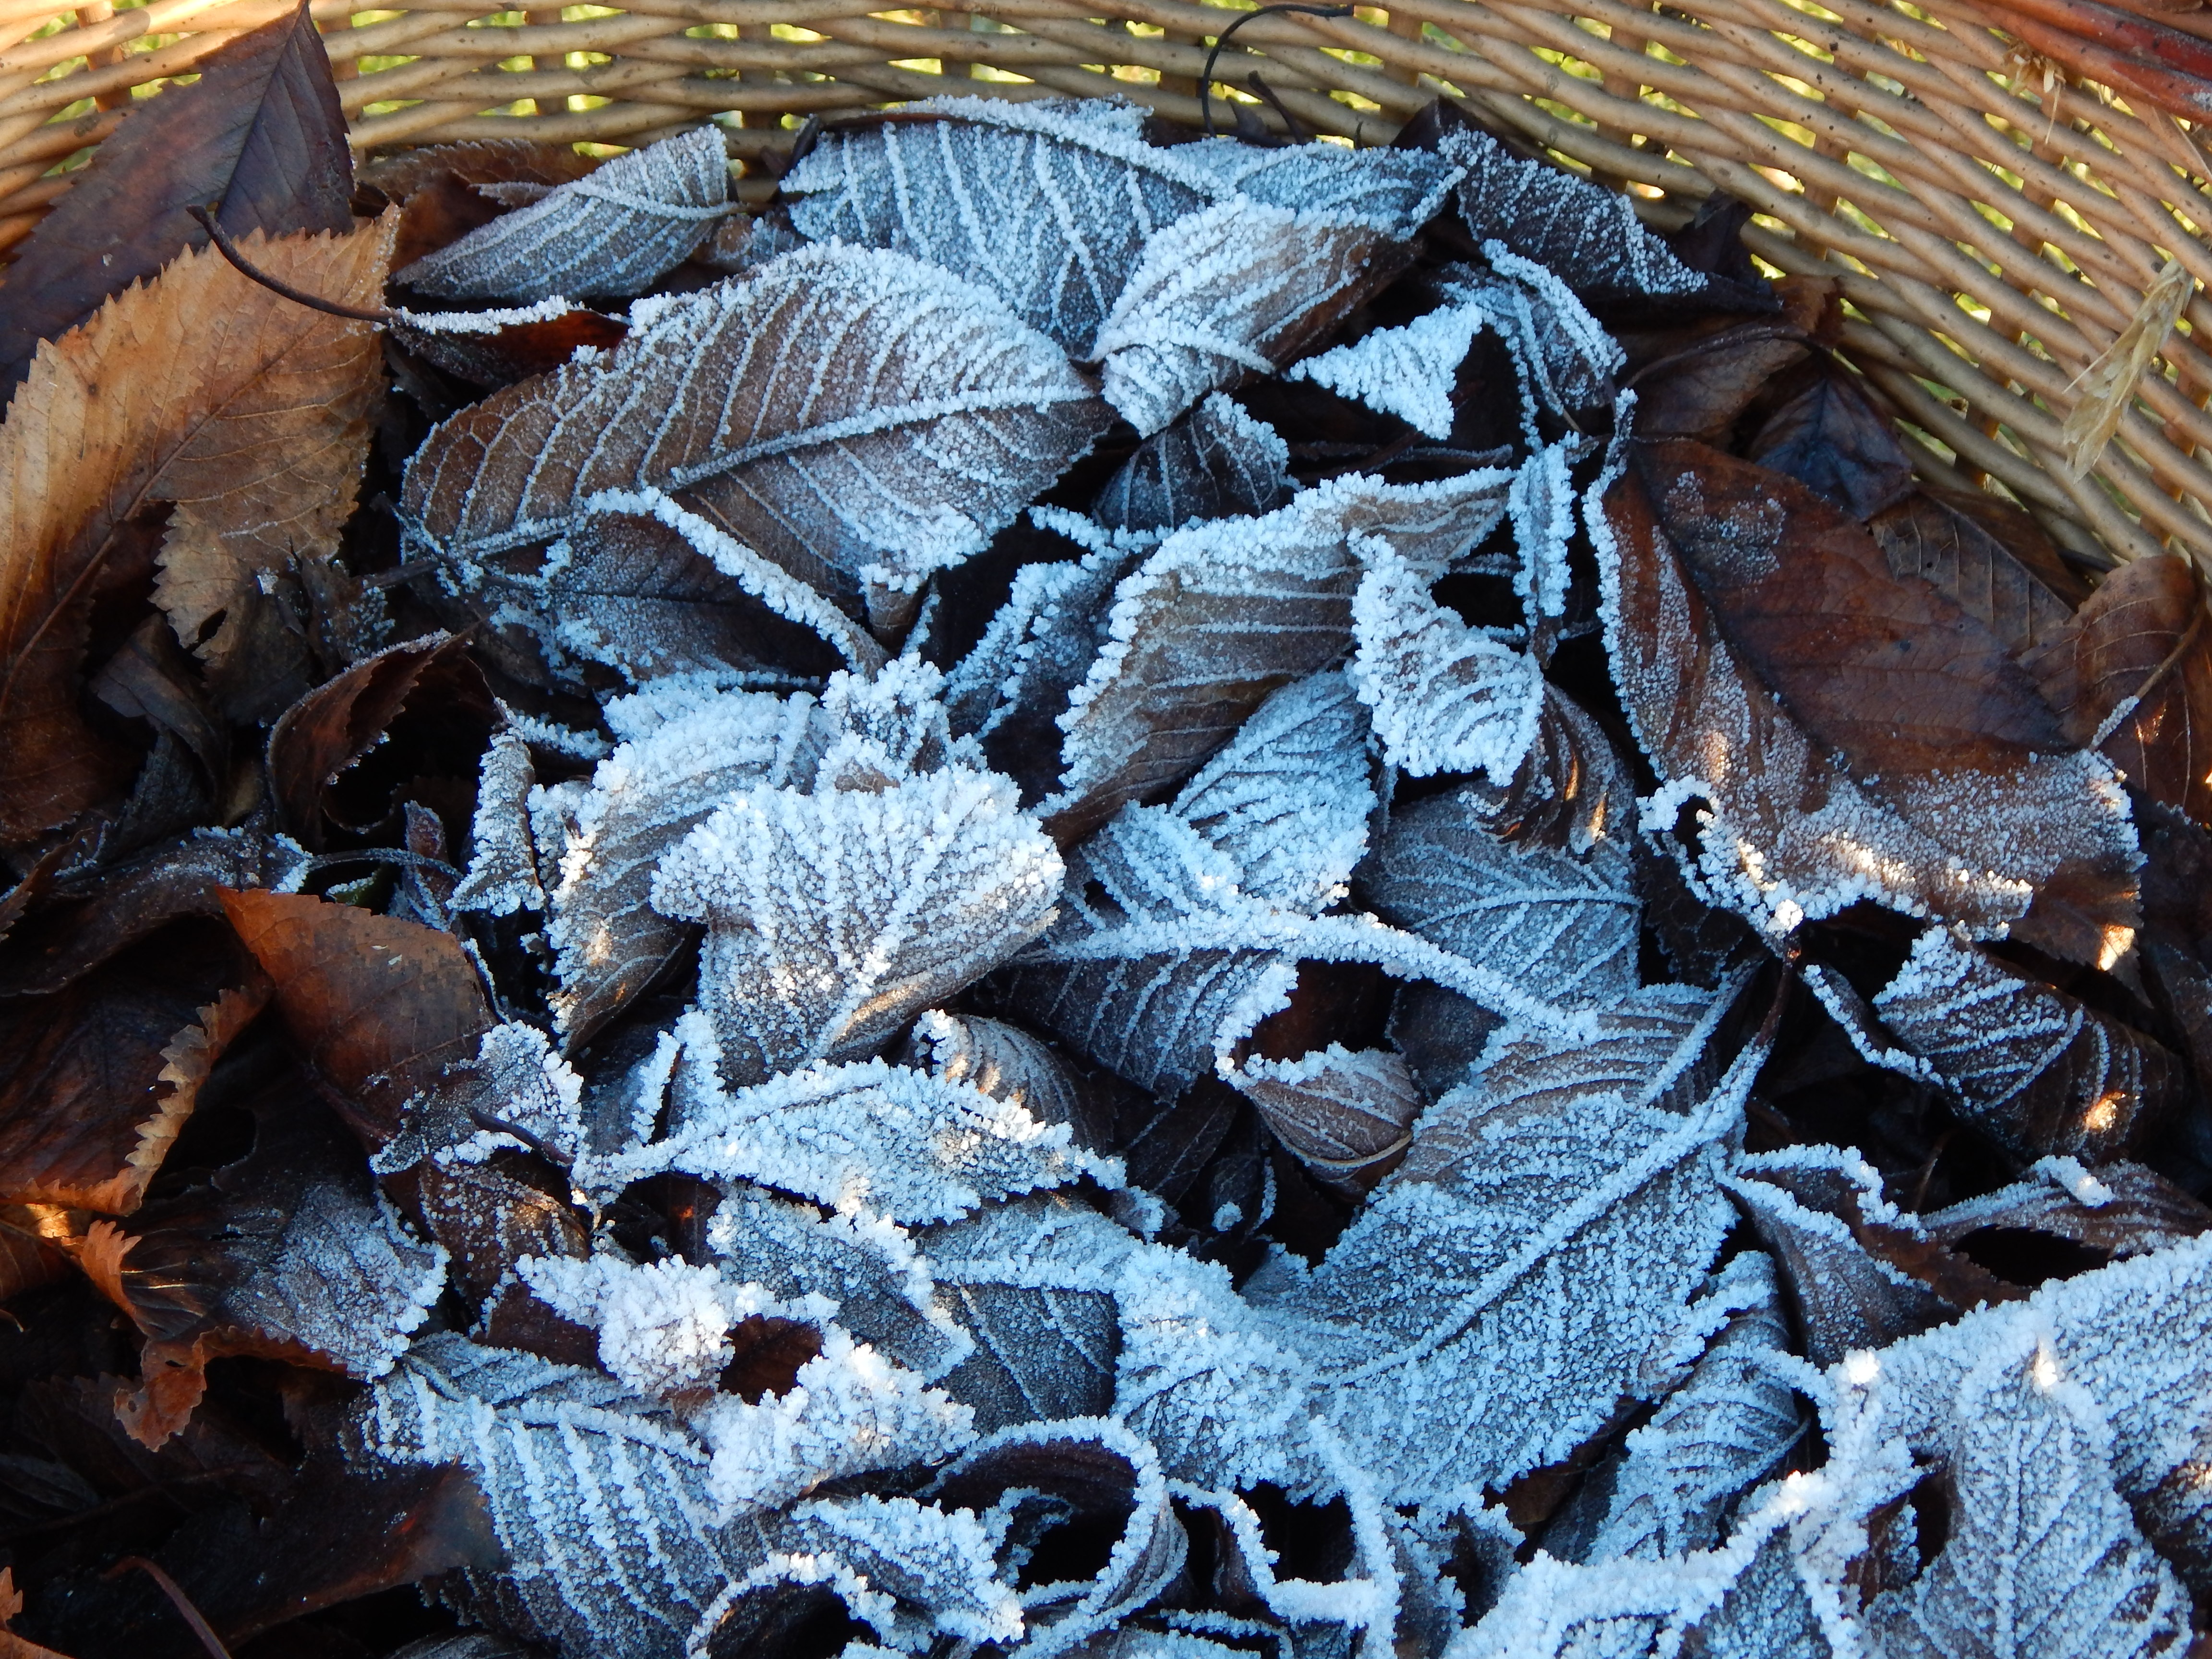
tree, nature, branch, winter, plant, leaf, flower, frost, autumn, frozen, season, leaves